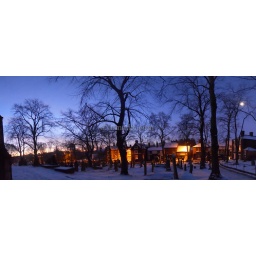
I love the orange glow of the street lights and brickwork coming through the trees in this one.